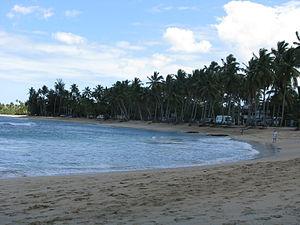
Las Terrenas est une ville de la côte nord-est de République dominicaine située sur la péninsule de Samaná, dans la province de Samaná.